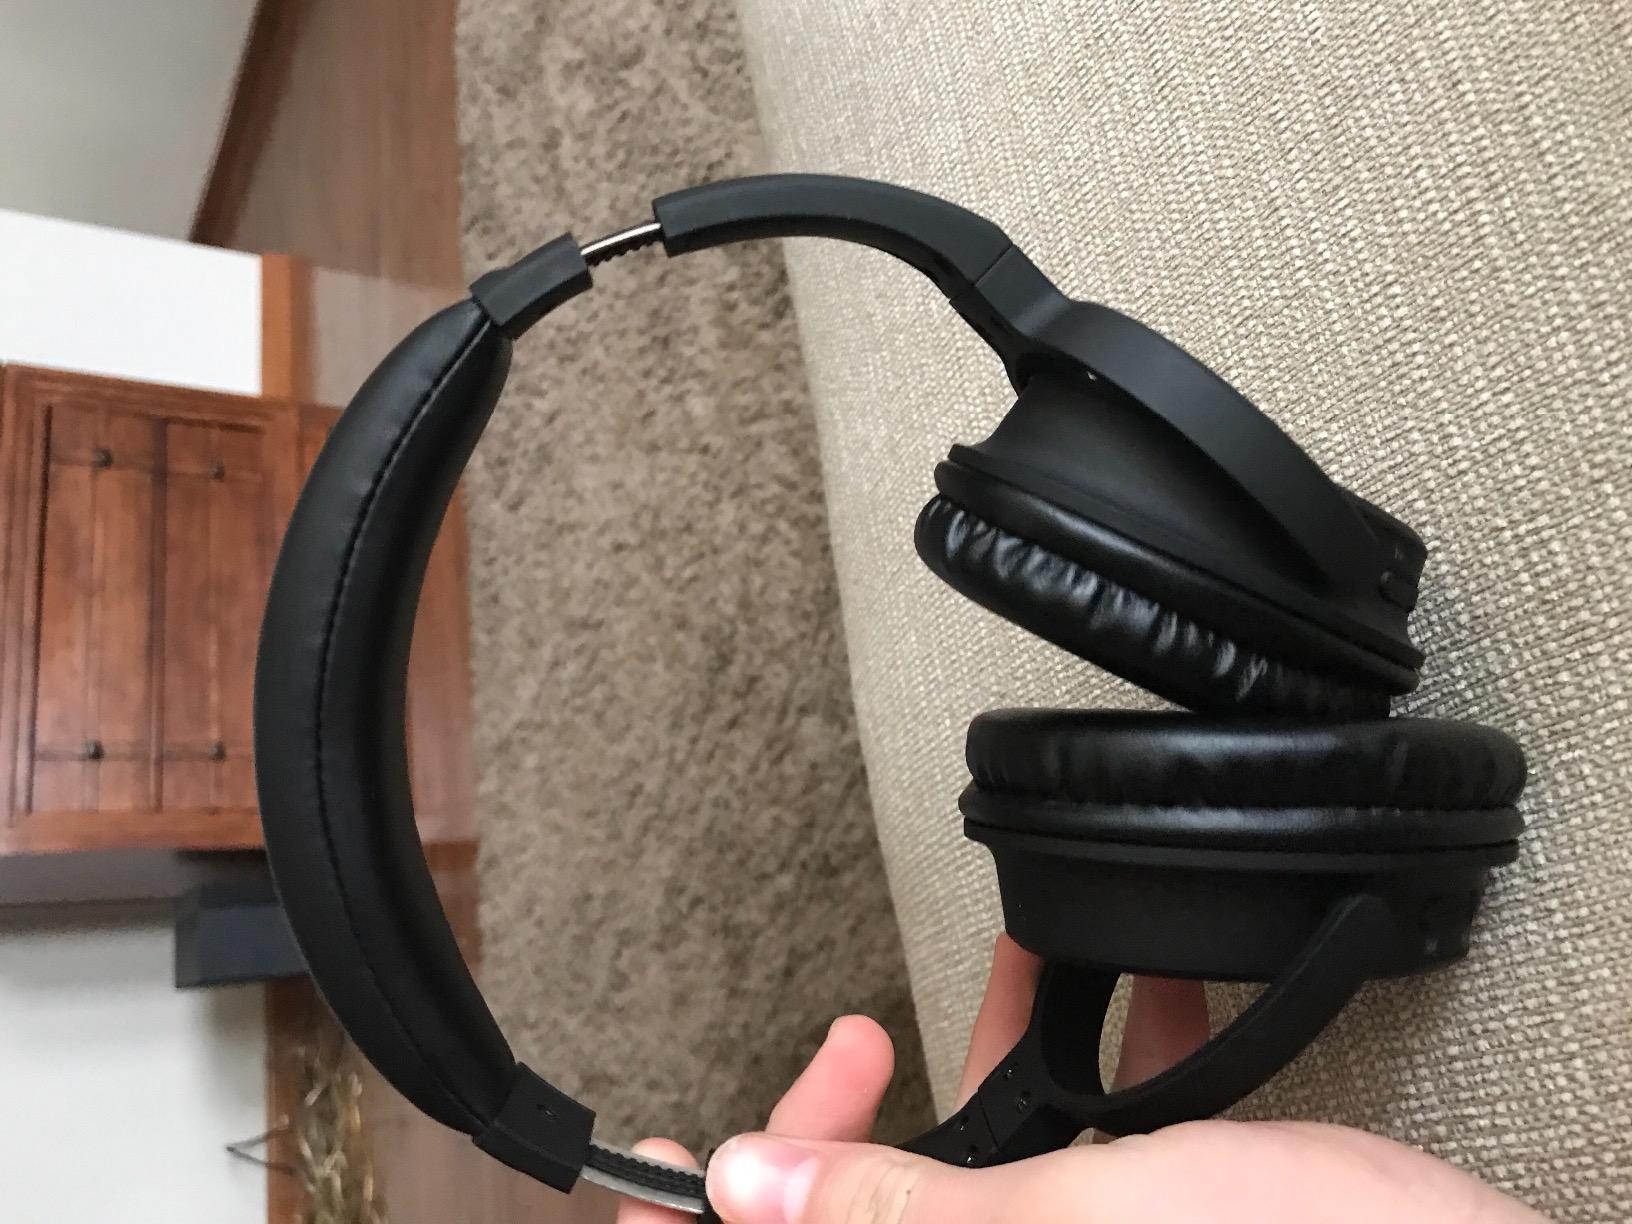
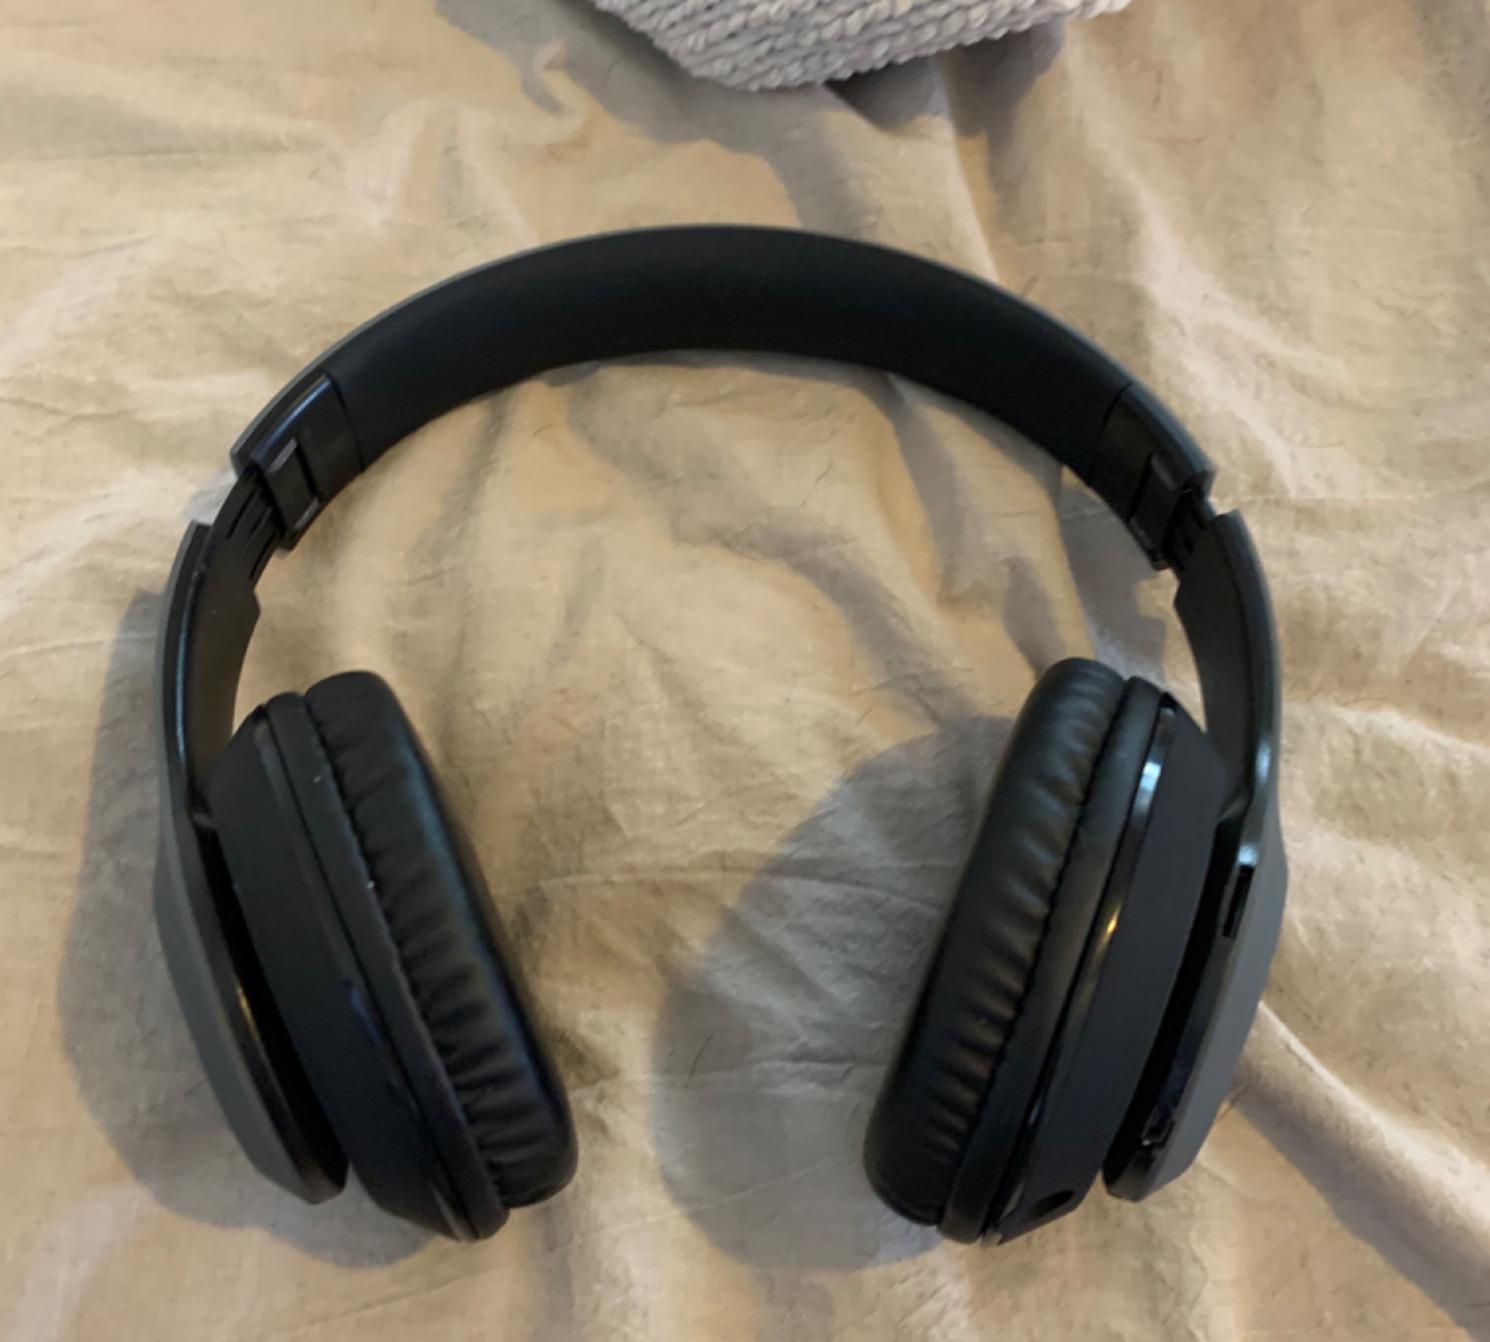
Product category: headphones
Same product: no